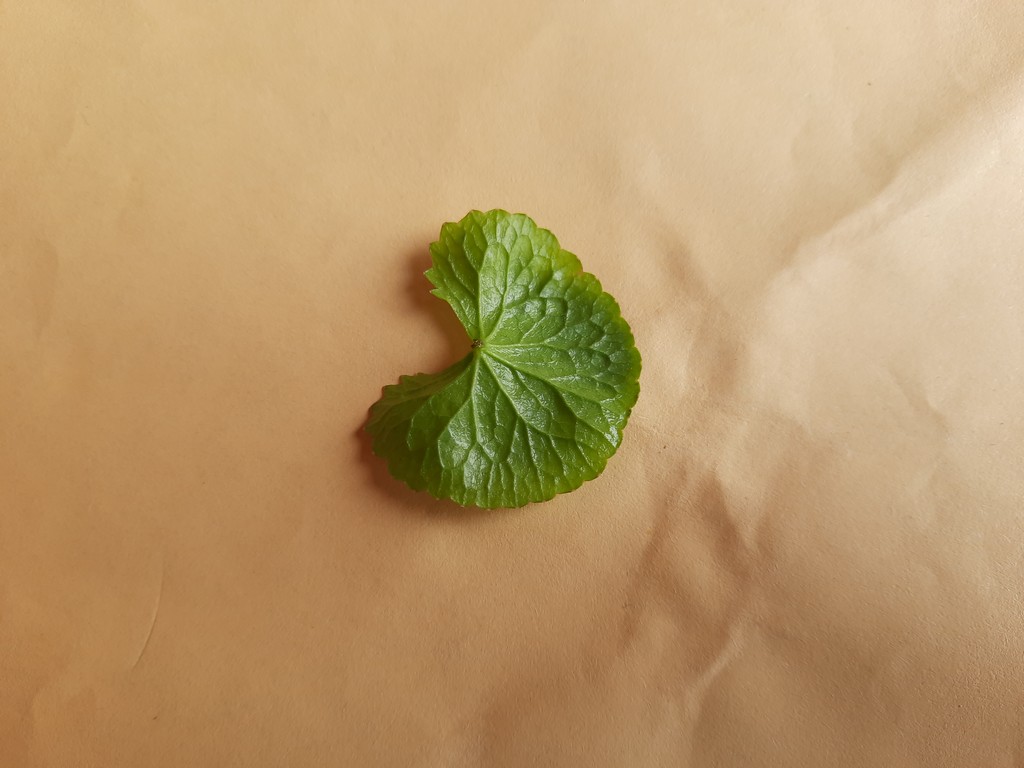
Label: Healthy